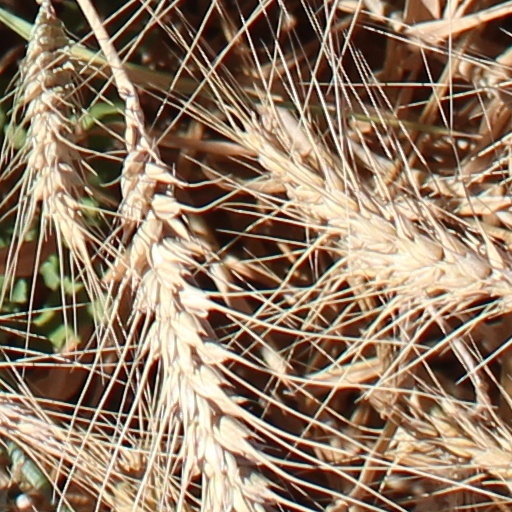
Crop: wheat